Conostylis breviscapa

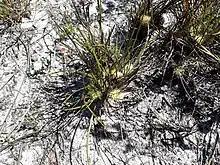
Habit near Esperance

Conostylis breviscapa is a rhizomatous, tufted perennial, grass-like plant or herb in the family Haemodoraceae and is endemic to the south-west of Western Australia. It has flat leaves and yellow, hairy, tubular flowers.